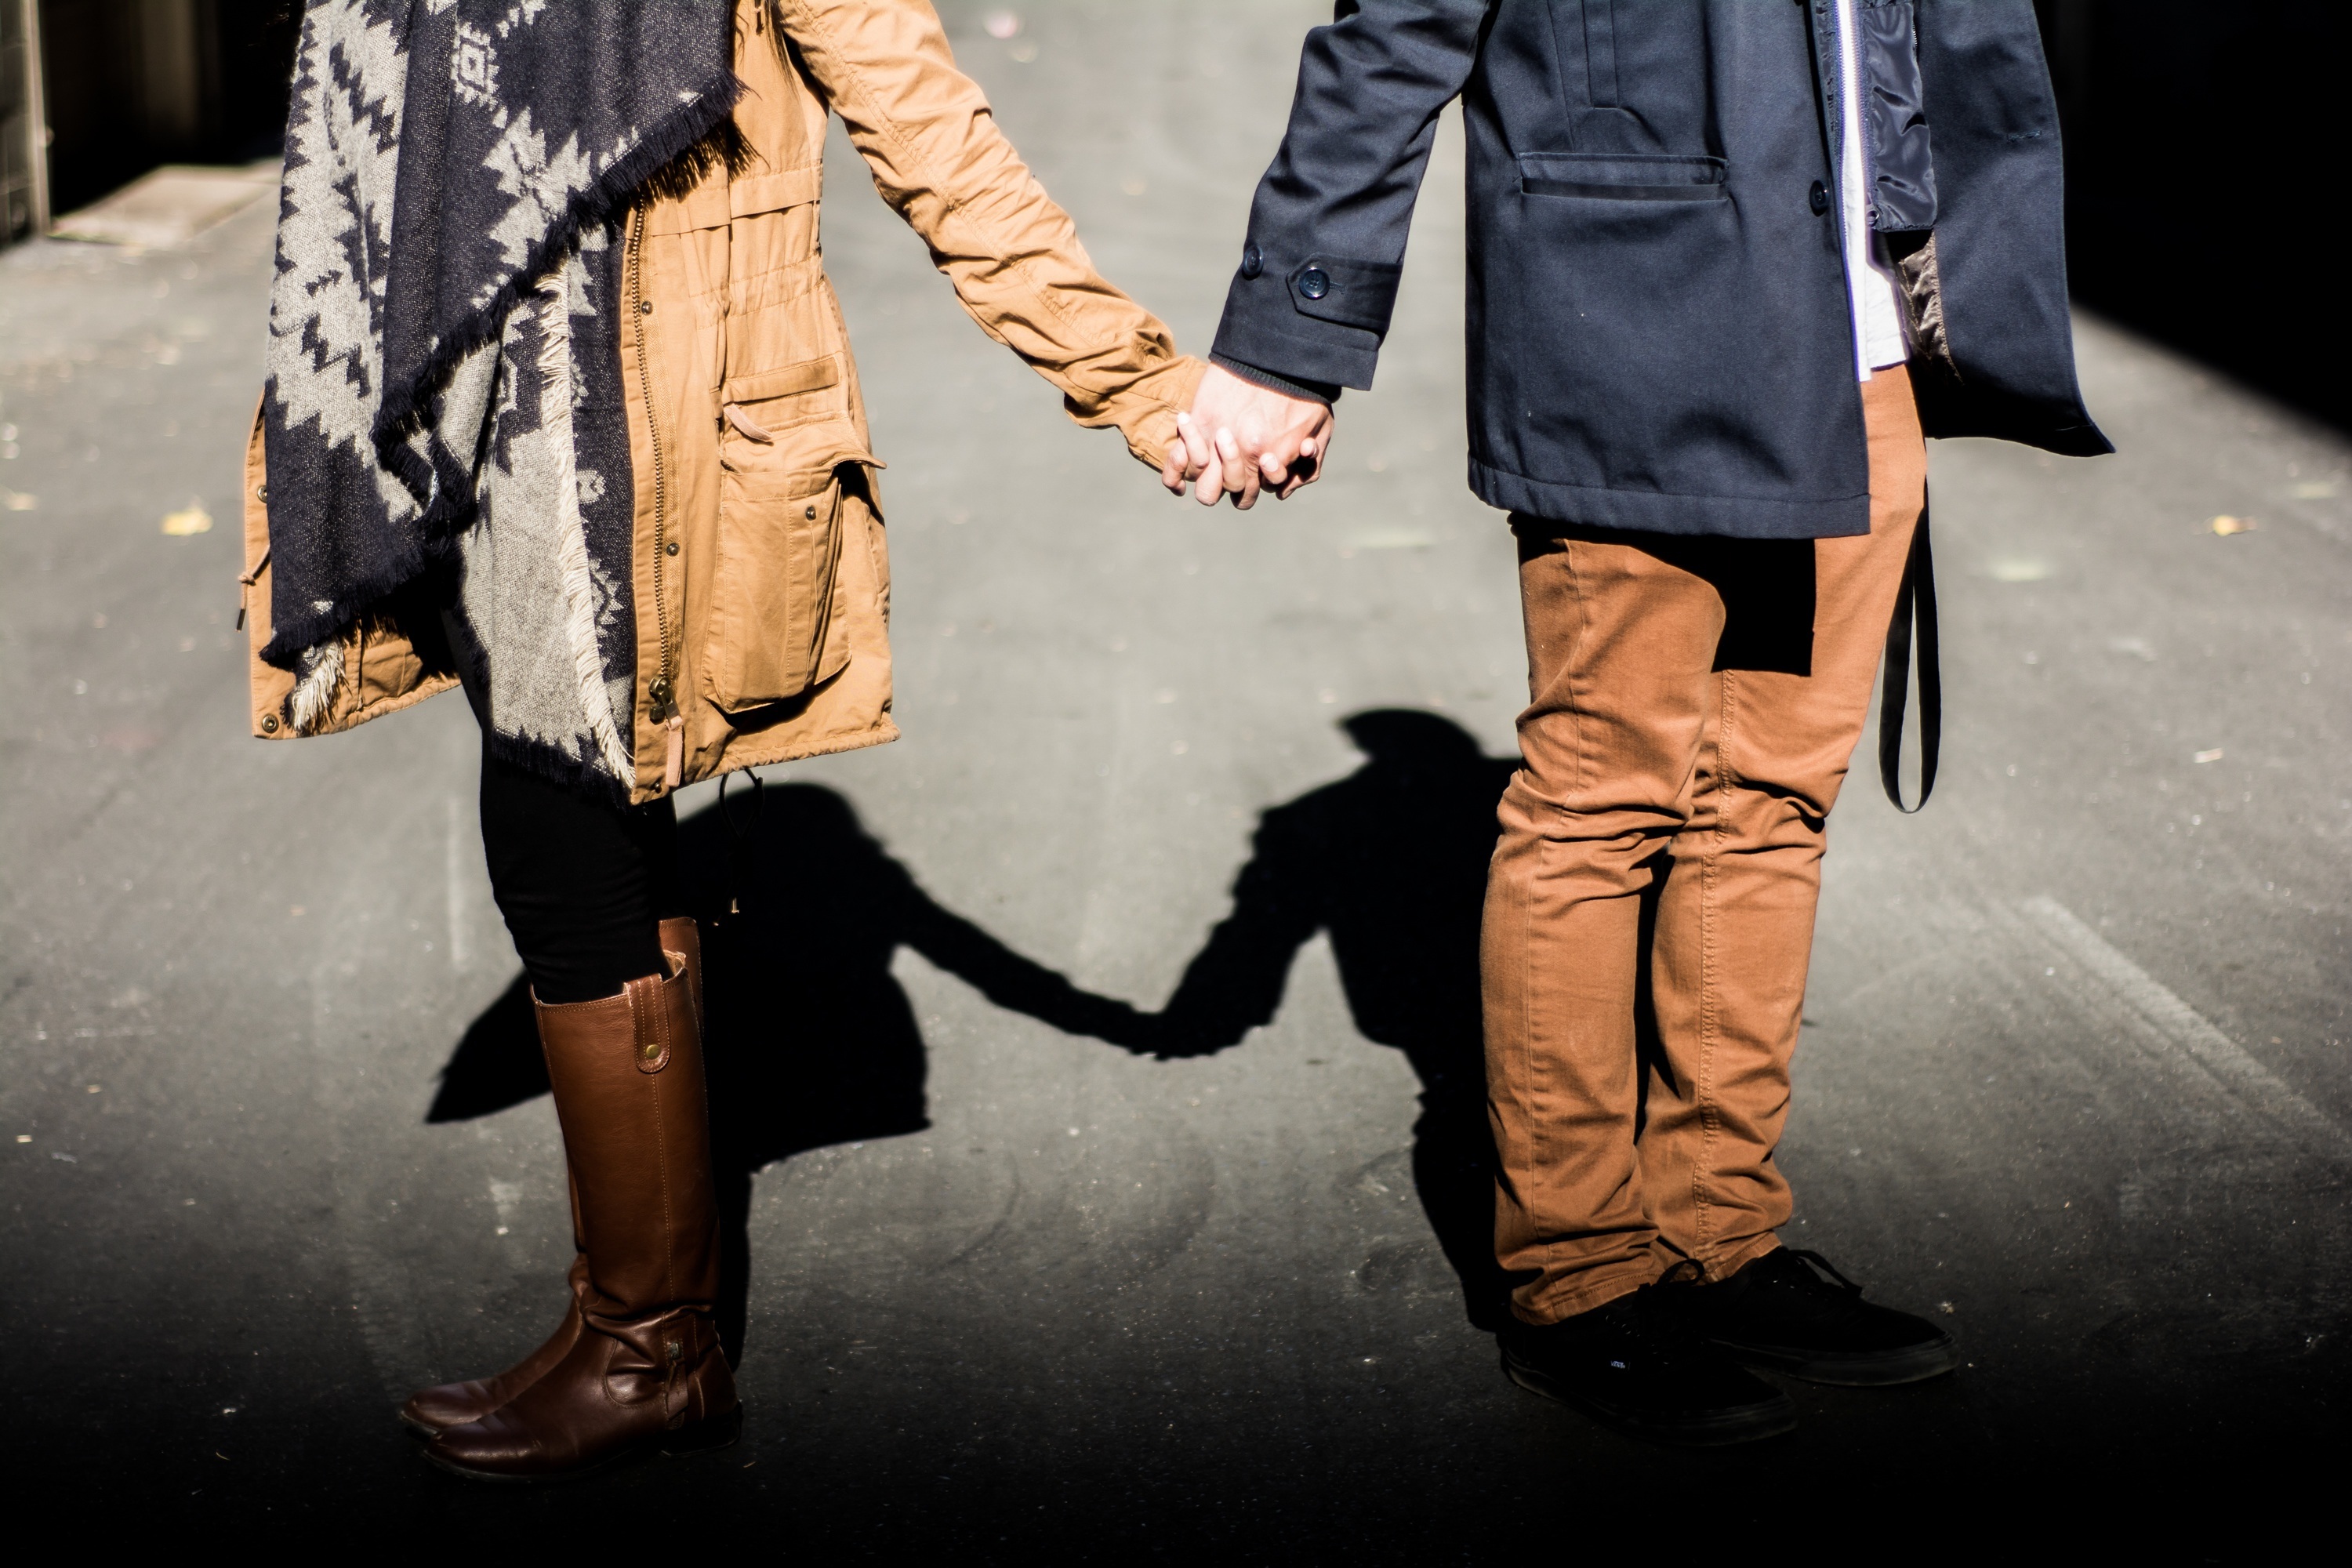
man, woman, leather, love, model, spring, couple, romance, romantic, fashion, two, clothing, together, married, marriage, outerwear, holding hands, wife, relationship, footwear, togetherness, husband, hand holding